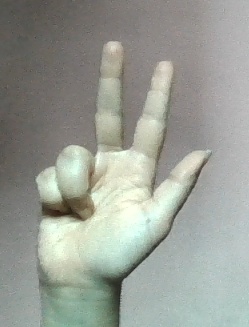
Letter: al